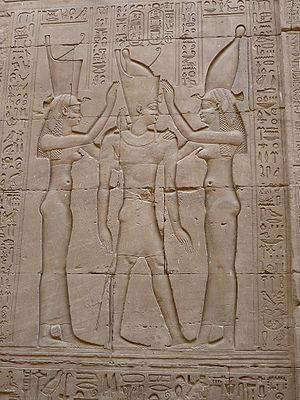
Bas-relief de Ptolémée VIII encadré par Ouadjit (à gauche) et Nekhbet (à droite) portant les couronnes de Basse et Haute Egypte dans le déambulatoire est, temple d'Edfou, Égypte